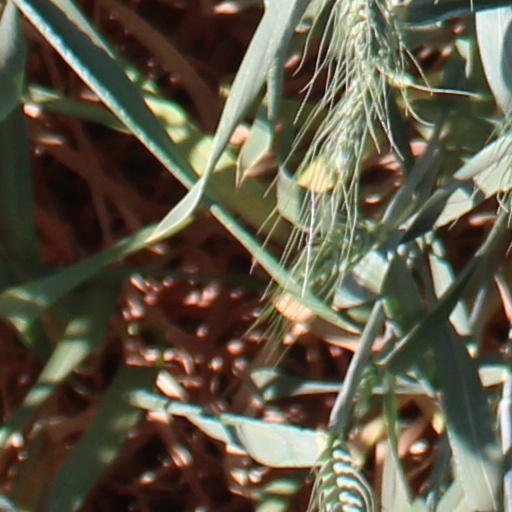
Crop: wheat